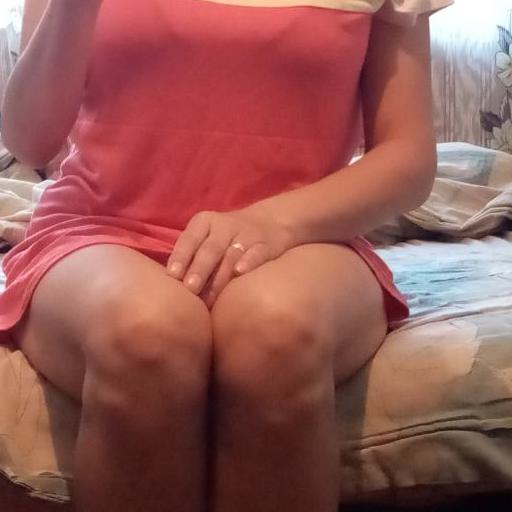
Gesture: no_gesture